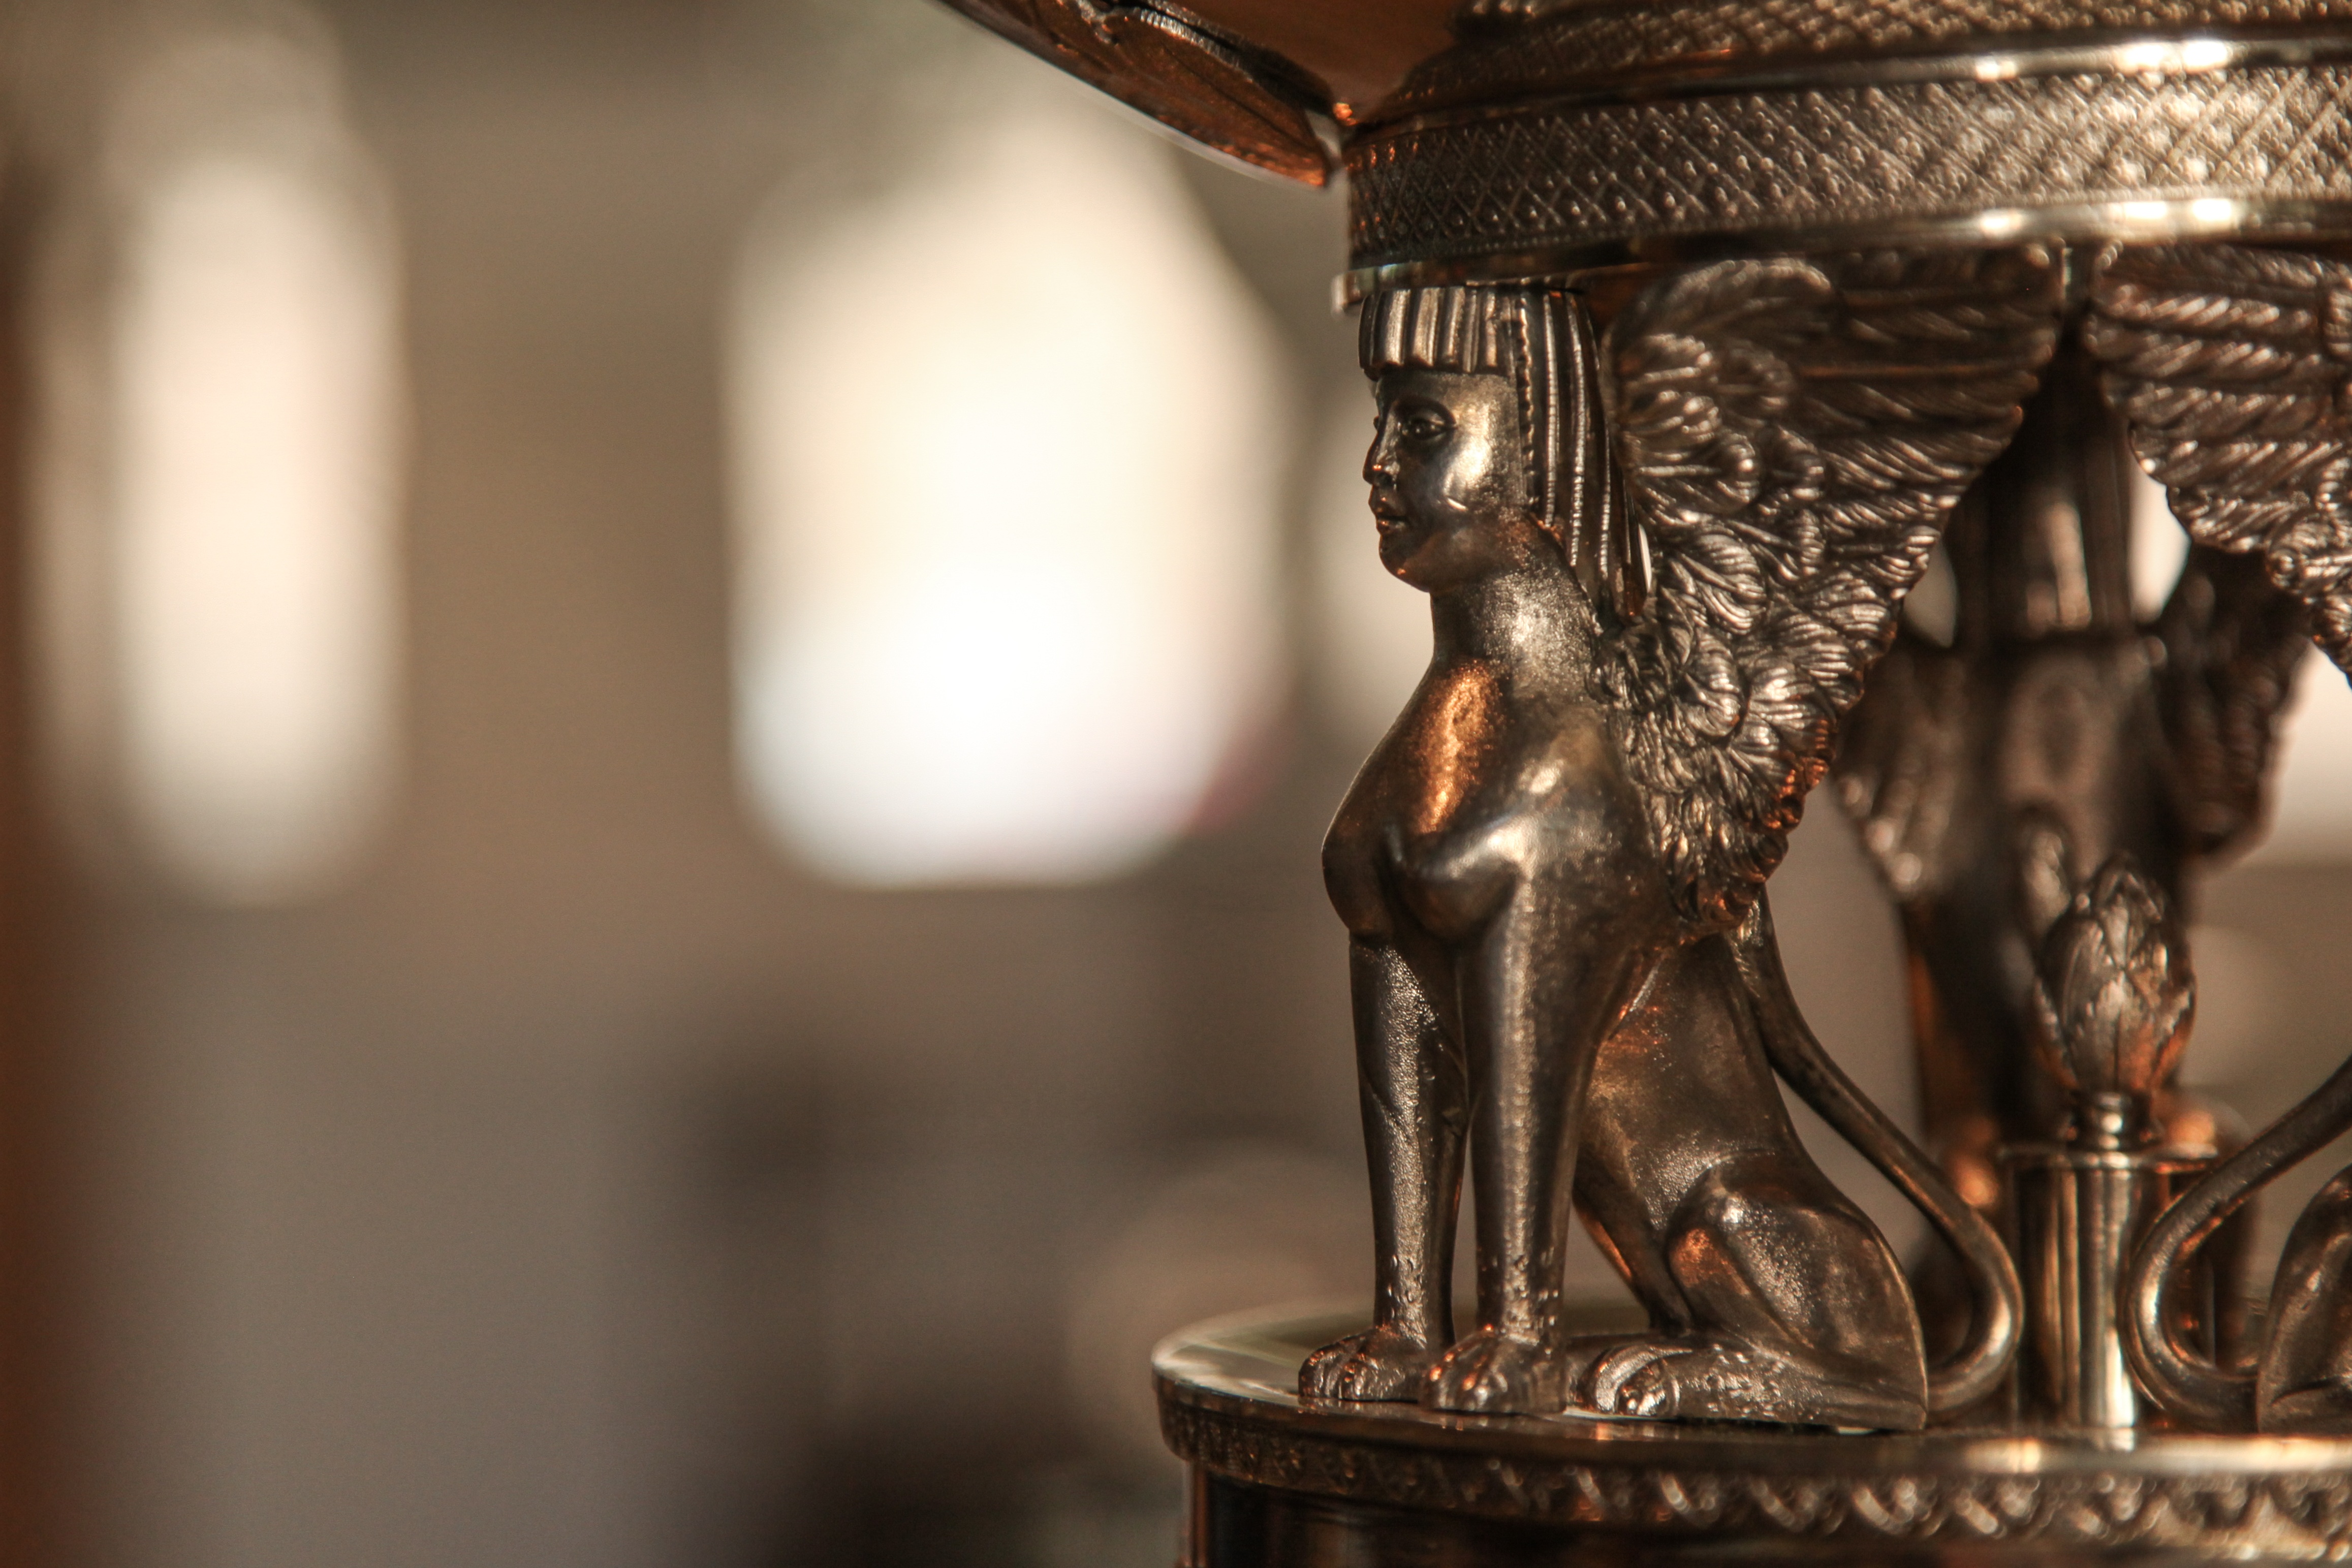
architecture, vintage, antique, old, animal, statue, decoration, golden, symbol, metal, peace, religion, ancient, gate, lighting, lion, praying, ornament, sculpture, religious, art, meditation, design, decorative, wings, head, culture, bronze, worship, style, detail, carving, cupid, cherub, sphinx, oriental, traditional, harmony, golden lion, putto, amoretto